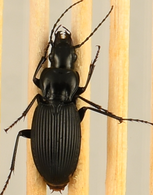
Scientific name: Pterostichus lachrymosus
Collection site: Mountain Lake Biological Station NEON (MLBS), plot MLBS_002